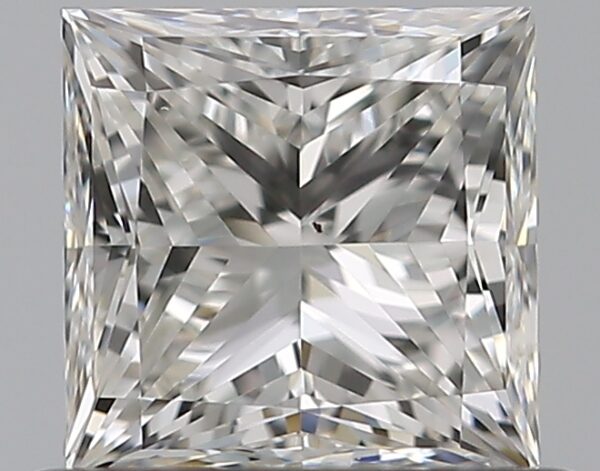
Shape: princess
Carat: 0.61
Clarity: VS2
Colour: G
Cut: EX
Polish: EX
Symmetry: GD
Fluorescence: N
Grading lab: GIA
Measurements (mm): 4.55 x 4.52 x 3.31